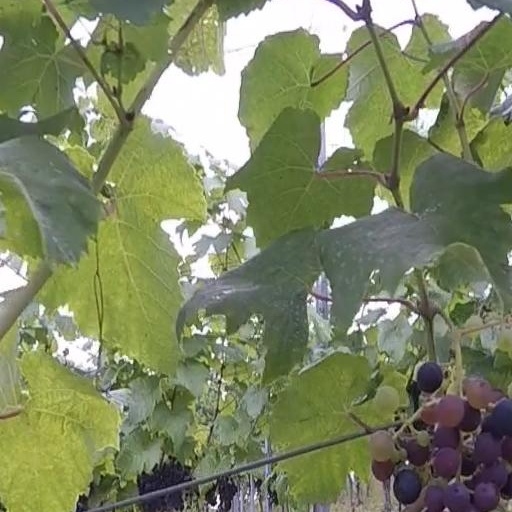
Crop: grape